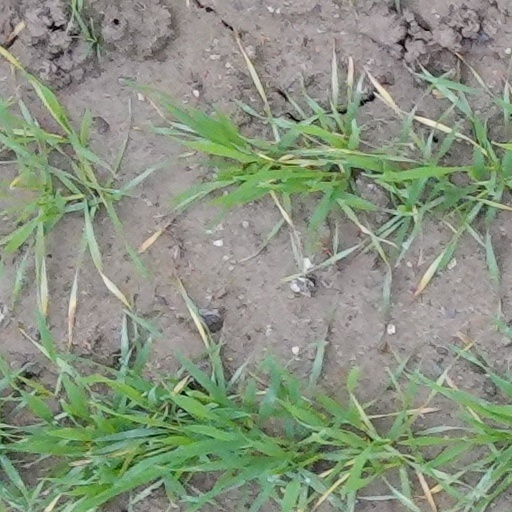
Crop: wheat